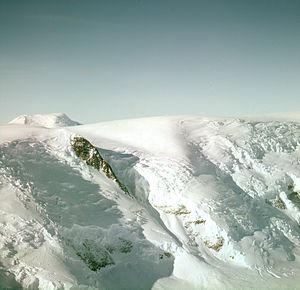
L’expédition Amundsen menée par le Norvégien Roald Amundsen à bord du Fram jusqu'à l'extrême Est de la mer de Ross, fut la première à atteindre le pôle Sud. Lui et quatre autres hommes arrivèrent à ski, menés par des chiens de traîneaux jusqu'au pôle le 14 décembre 1911, un mois avant une expédition britannique menée par Robert Falcon Scott. Amundsen et ses coéquipiers revinrent sains et saufs à leur base et apprirent par la suite que Scott et ses hommes avaient été trouvés morts dans leur tente lors de leur retour du pôle. Dans sa poche, Scott avait une lettre d'Amundsen adressée au roi Haakon de Norvège.
Le glacier Axel Heiberg est un glacier de vallée de 48 km de long, descendant du plateau Antarctique jusqu'à la barrière de Ross entre le chaînon Herbert et le mont Don Pedro Christophersen, dans la chaîne de la Reine-Maud.